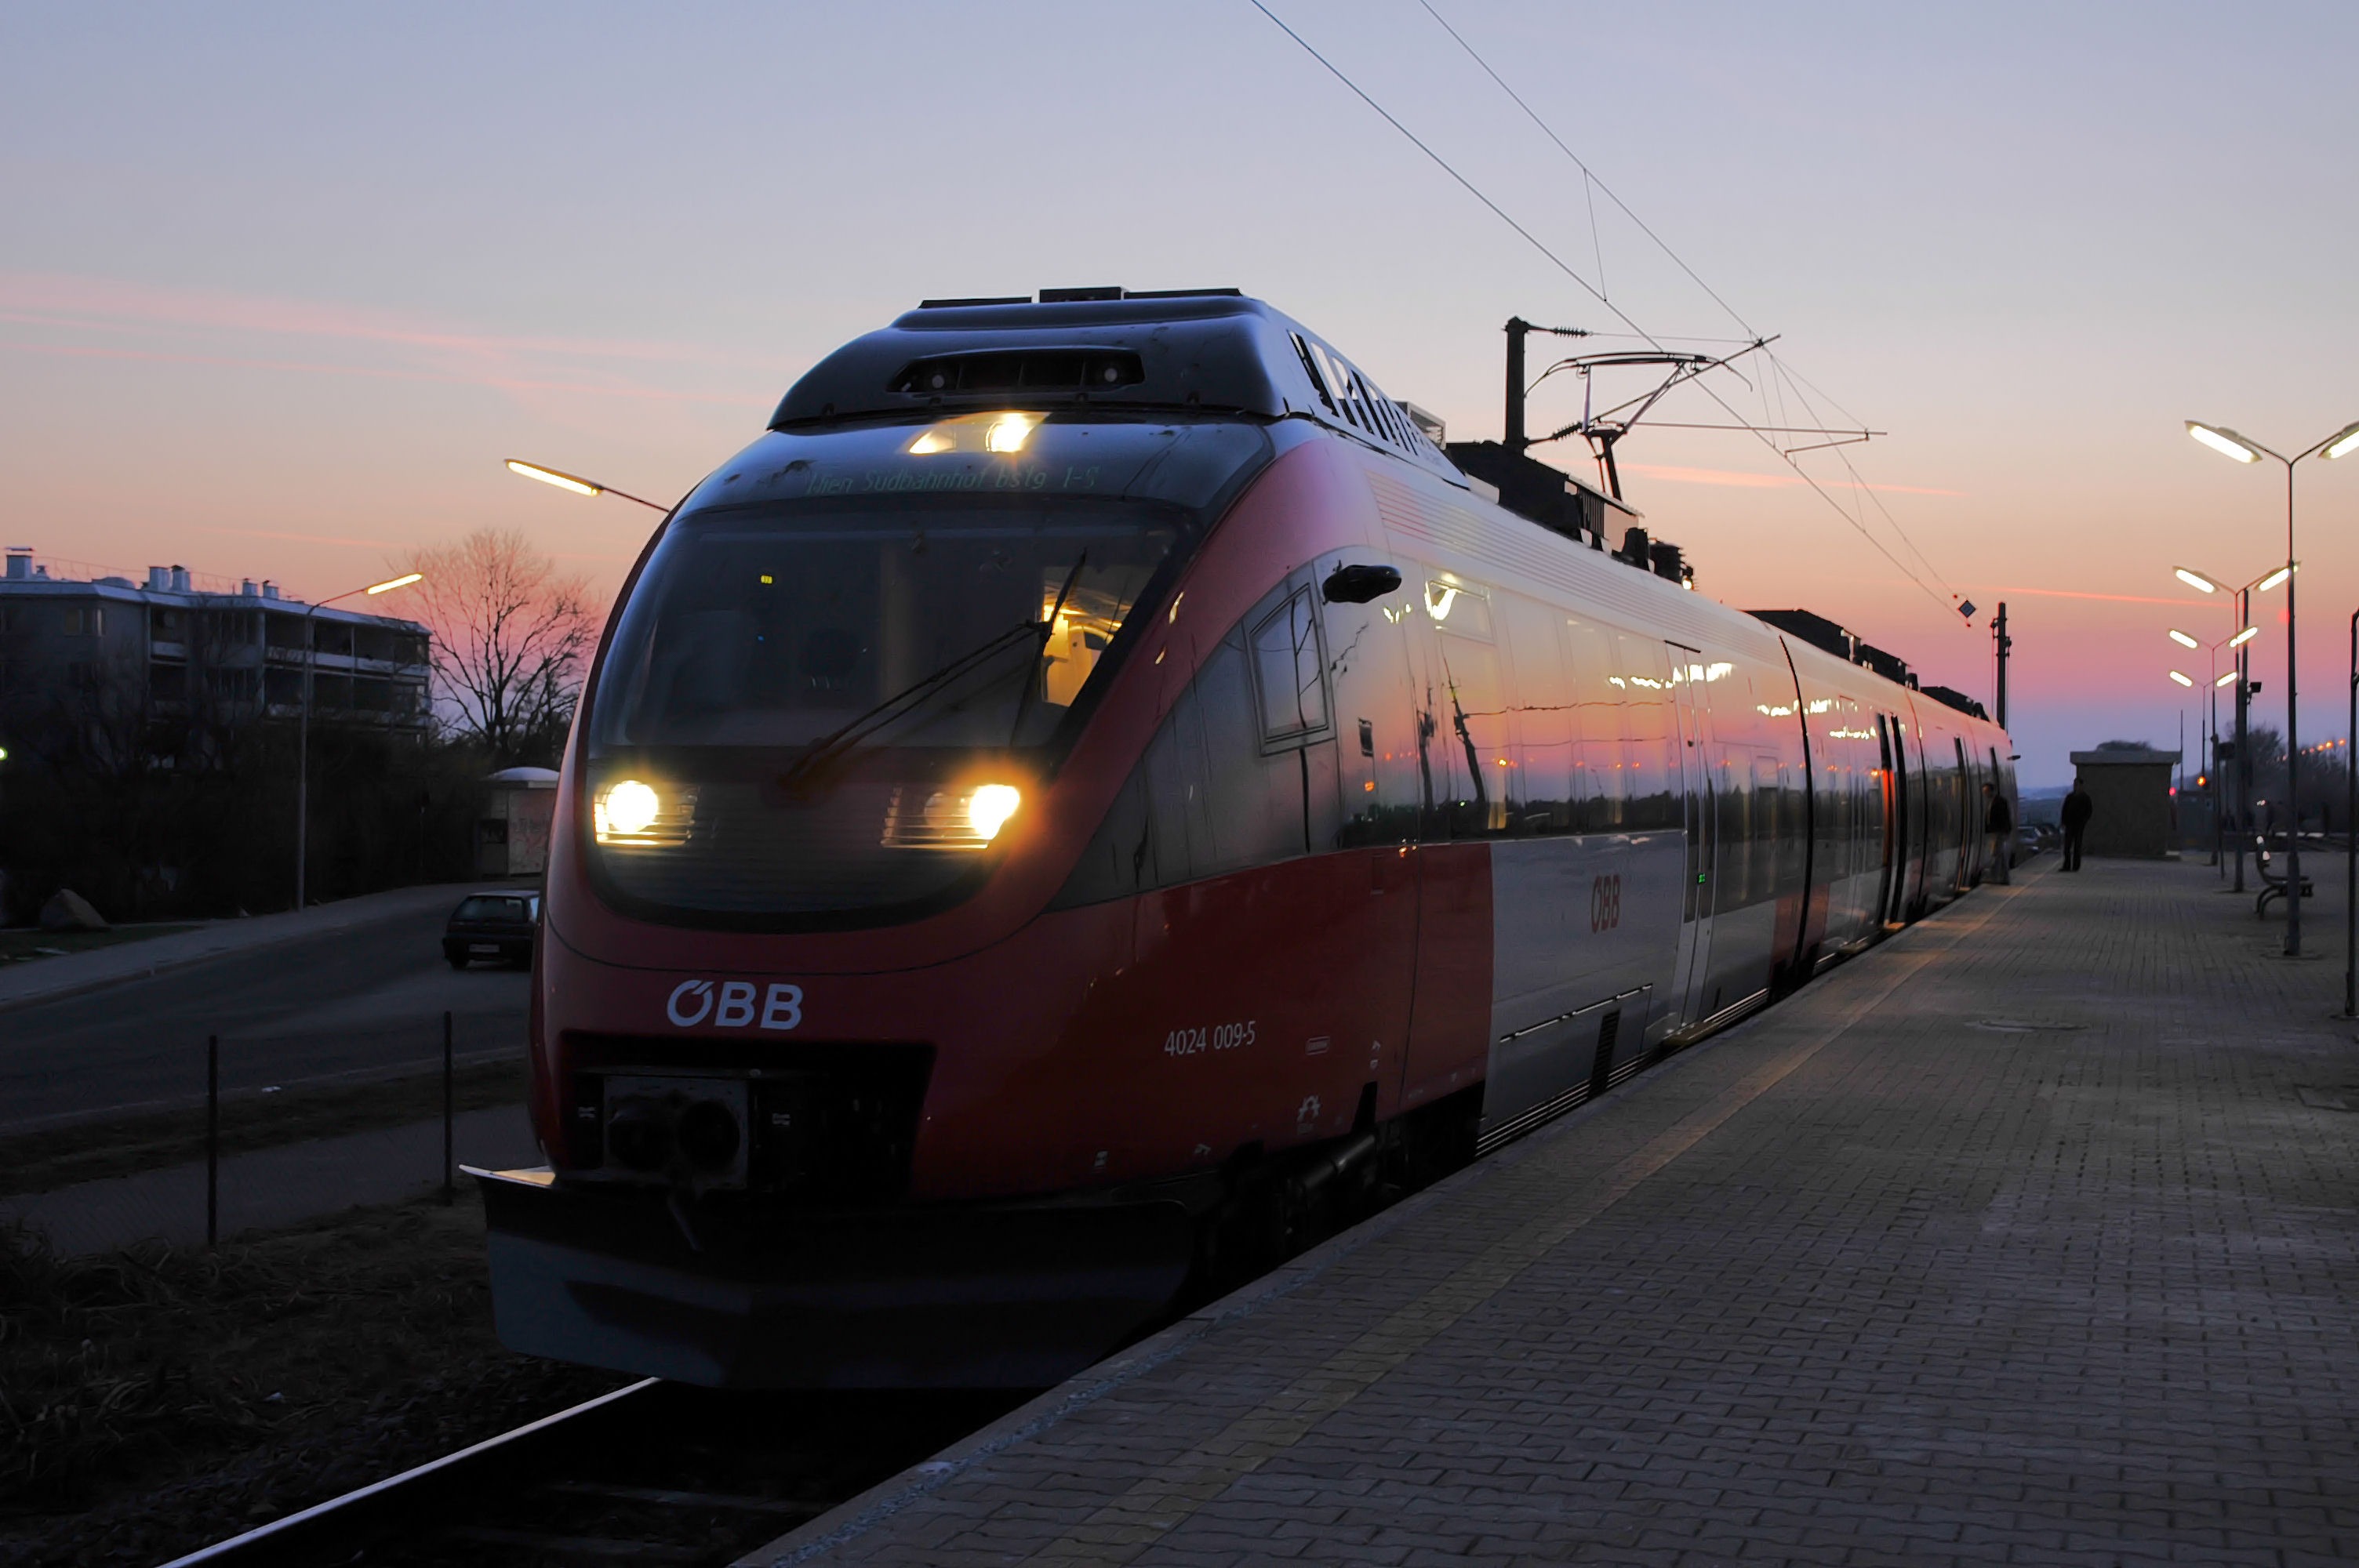
railway, dawn, train, transport, vehicle, public transport, austria, locomotive, vienna, stop, railways, mood, vehicles, passenger, rail transport, morning light, morning hour, morgenrot, tgv, railway rails, land vehicle, metropolitan area, high speed rail